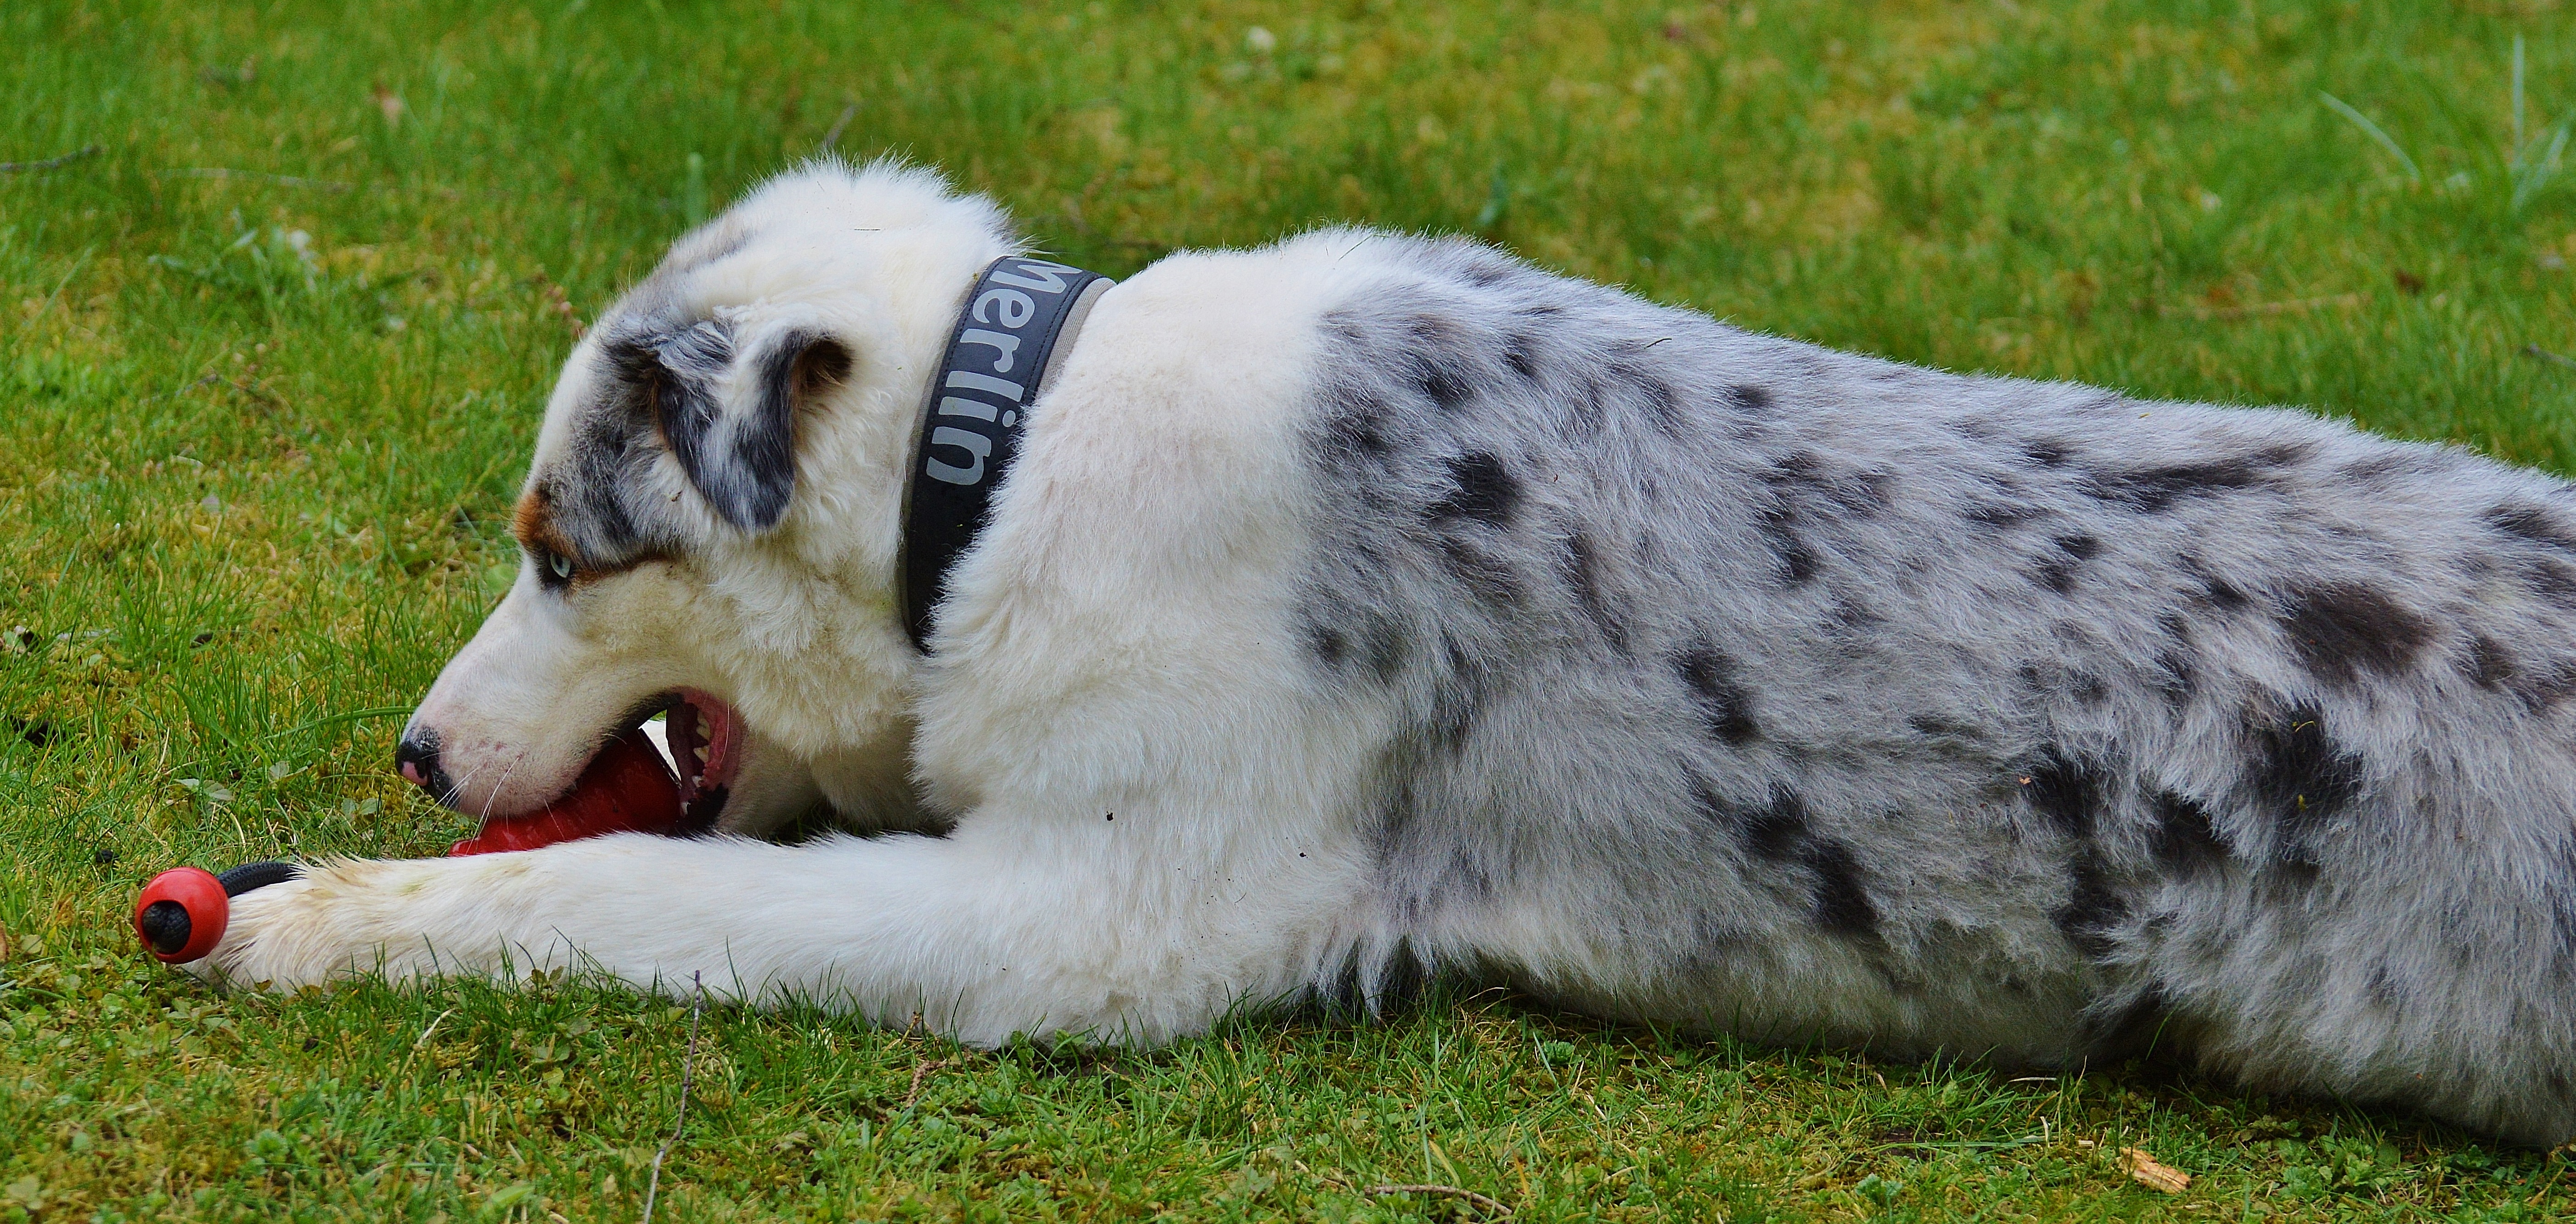
grass, meadow, play, sweet, puppy, dog, animal, cute, pet, fur, mammal, blue eye, toys, vertebrate, dog breed, romp, australian shepherd, dog like mammal